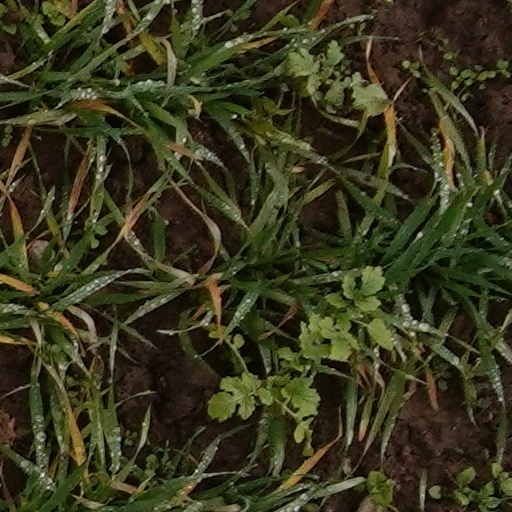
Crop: wheat